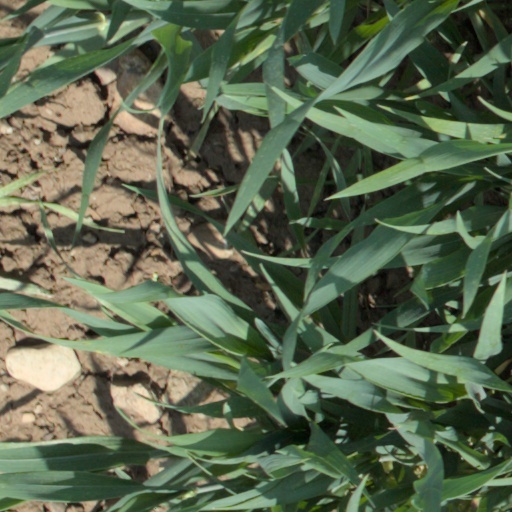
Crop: wheat